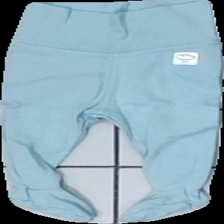
View: front
Type: Trousers
Category: Children
Brand: H&M
Colors: Blue
Material: 100% Cotton
Size: 56
Season: All
Price range: 50-100
Recommended usage: Reuse